Mid-Levels

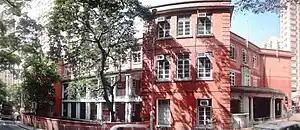
King's College

King's College was previously known as Saiyingpun Anglo-Chinese School in 1879. The British used the school as the quarters and hospital for the British Shanghai Defence Force soon after it opened. In 1928, it was reverted to a school but was turned into a stable in 1941 by the Japanese. It became a school again in 1950 and has remained a government school since then. King's College has been a 'declared monument' of Hong Kong since 2011.